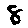
Label: 8